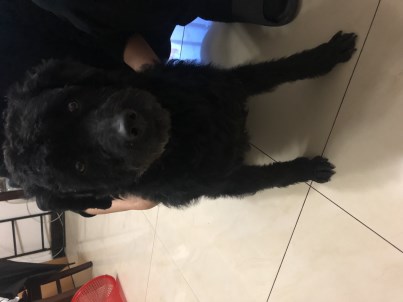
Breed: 2925-n000114-toy_poodle